Cincinnati Dutch Lions

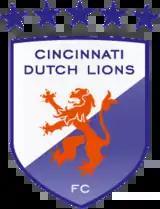

The Cincinnati Dutch Lions FC is an American amateur soccer club based in Cincinnati, Ohio, and playing home games in the suburb of Highland Heights, Kentucky. Founded in 2013, the team played in USL League Two. The club went into hiatus during the 2020 COVID-19 pandemic.